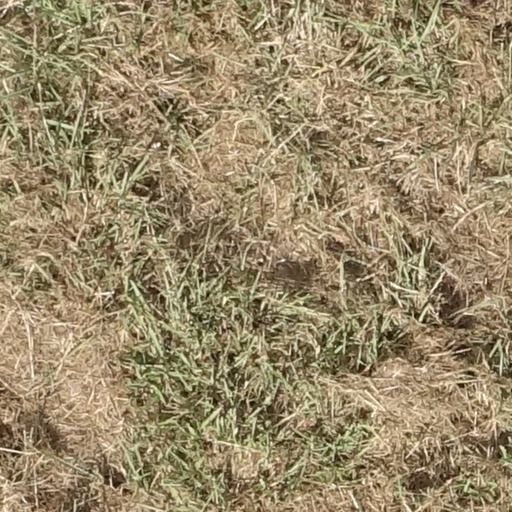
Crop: sorghum